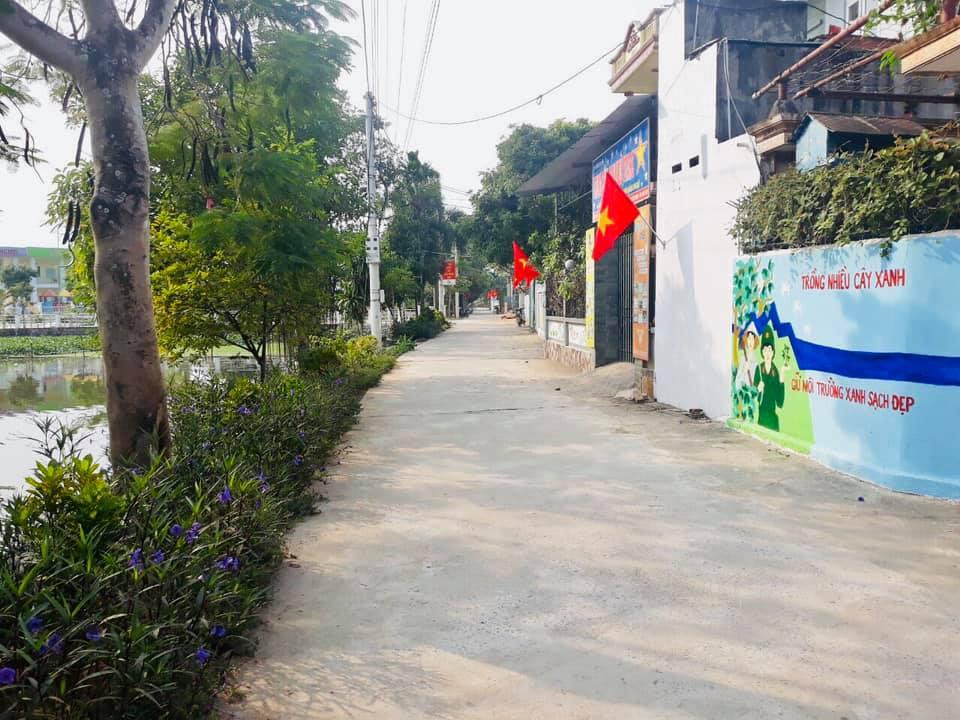
có một bức tranh tuyên truyền về việc trồng cây xanh ở ngoài cùng bên phải của khung hình